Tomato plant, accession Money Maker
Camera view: bottom (45 deg); turntable rotation: 240 degrees
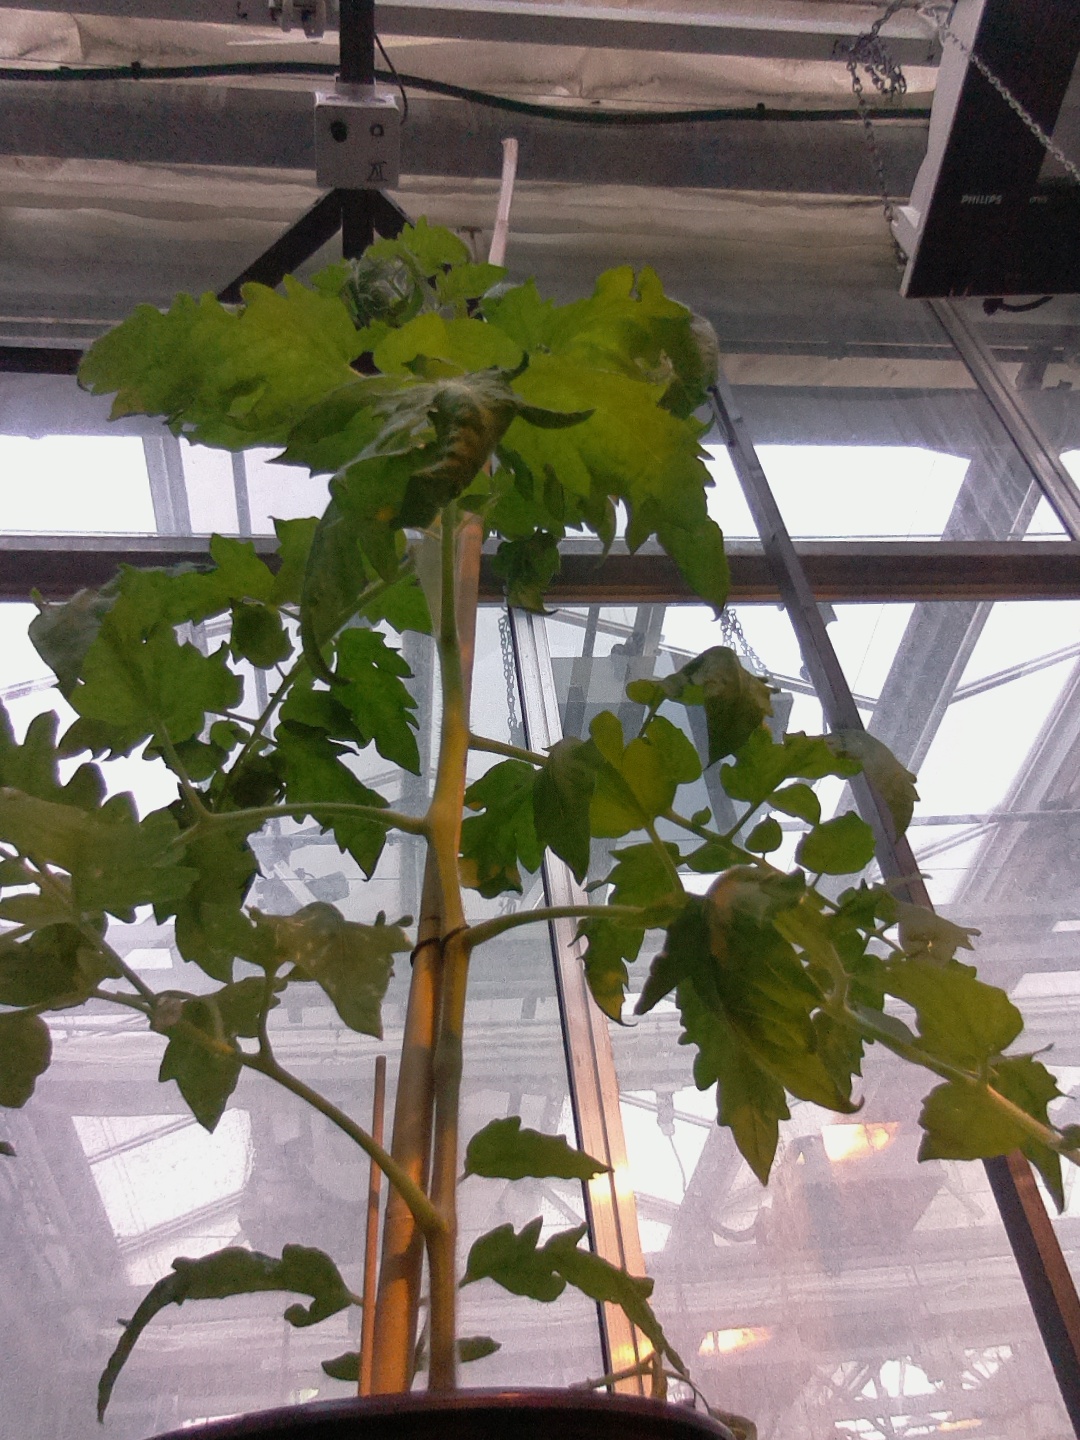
BBCH growth stage 60: First flowers open